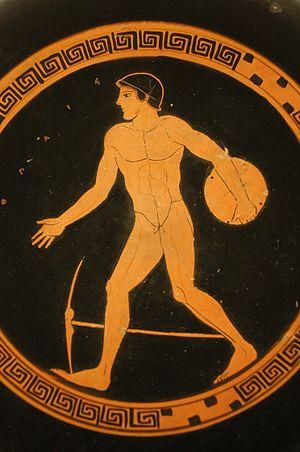
Discobole (lanceur de disque). Intérieur d'une coupe attique à figures rouges à la manière du peintre d'Antiphon, v. 490 av. J.-C.